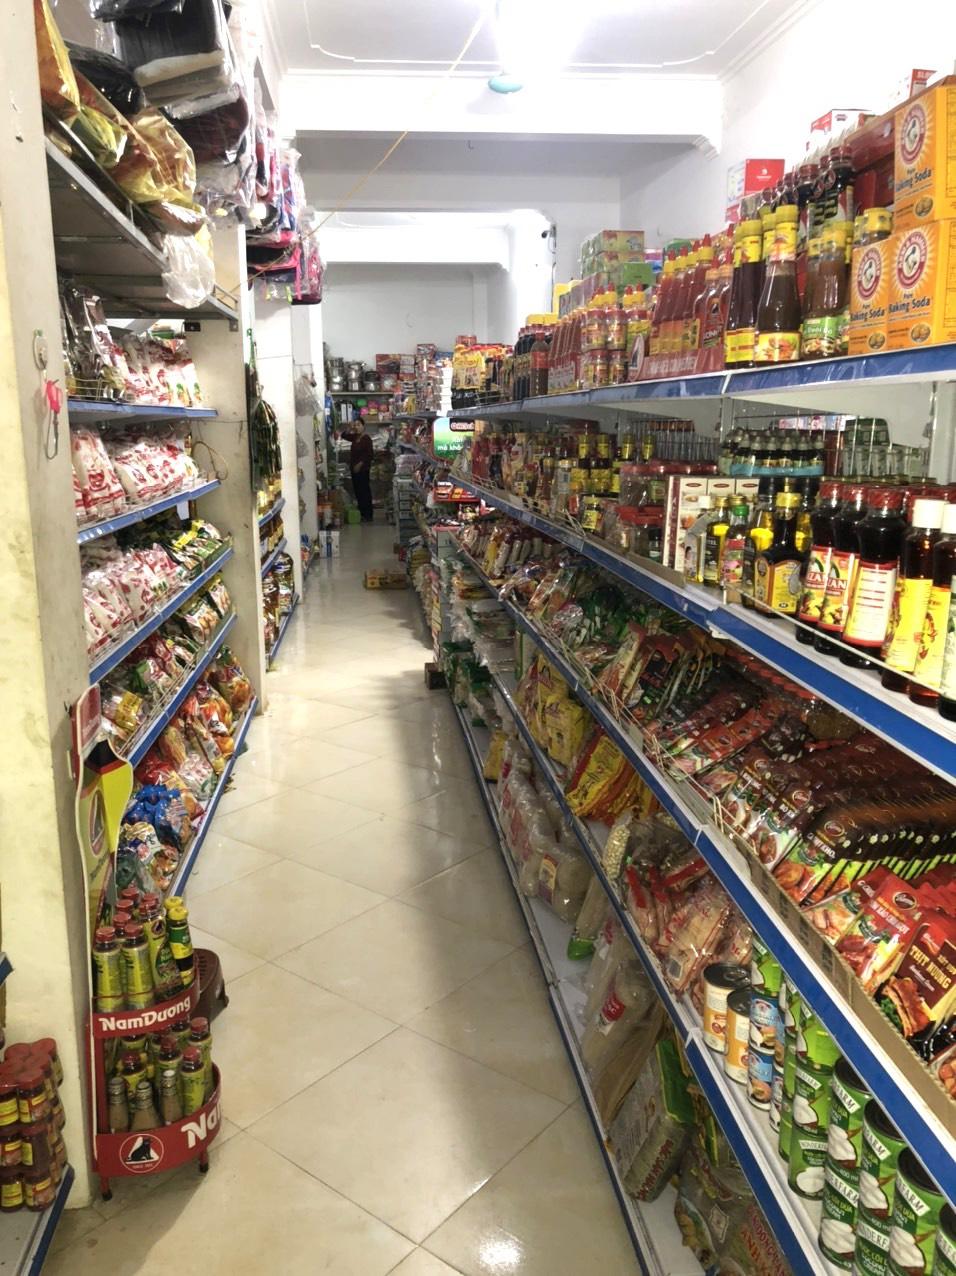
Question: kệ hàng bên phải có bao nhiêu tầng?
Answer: kệ hàng bên phải có năm tầng